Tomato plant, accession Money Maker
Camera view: bottom (45 deg); turntable rotation: 30 degrees
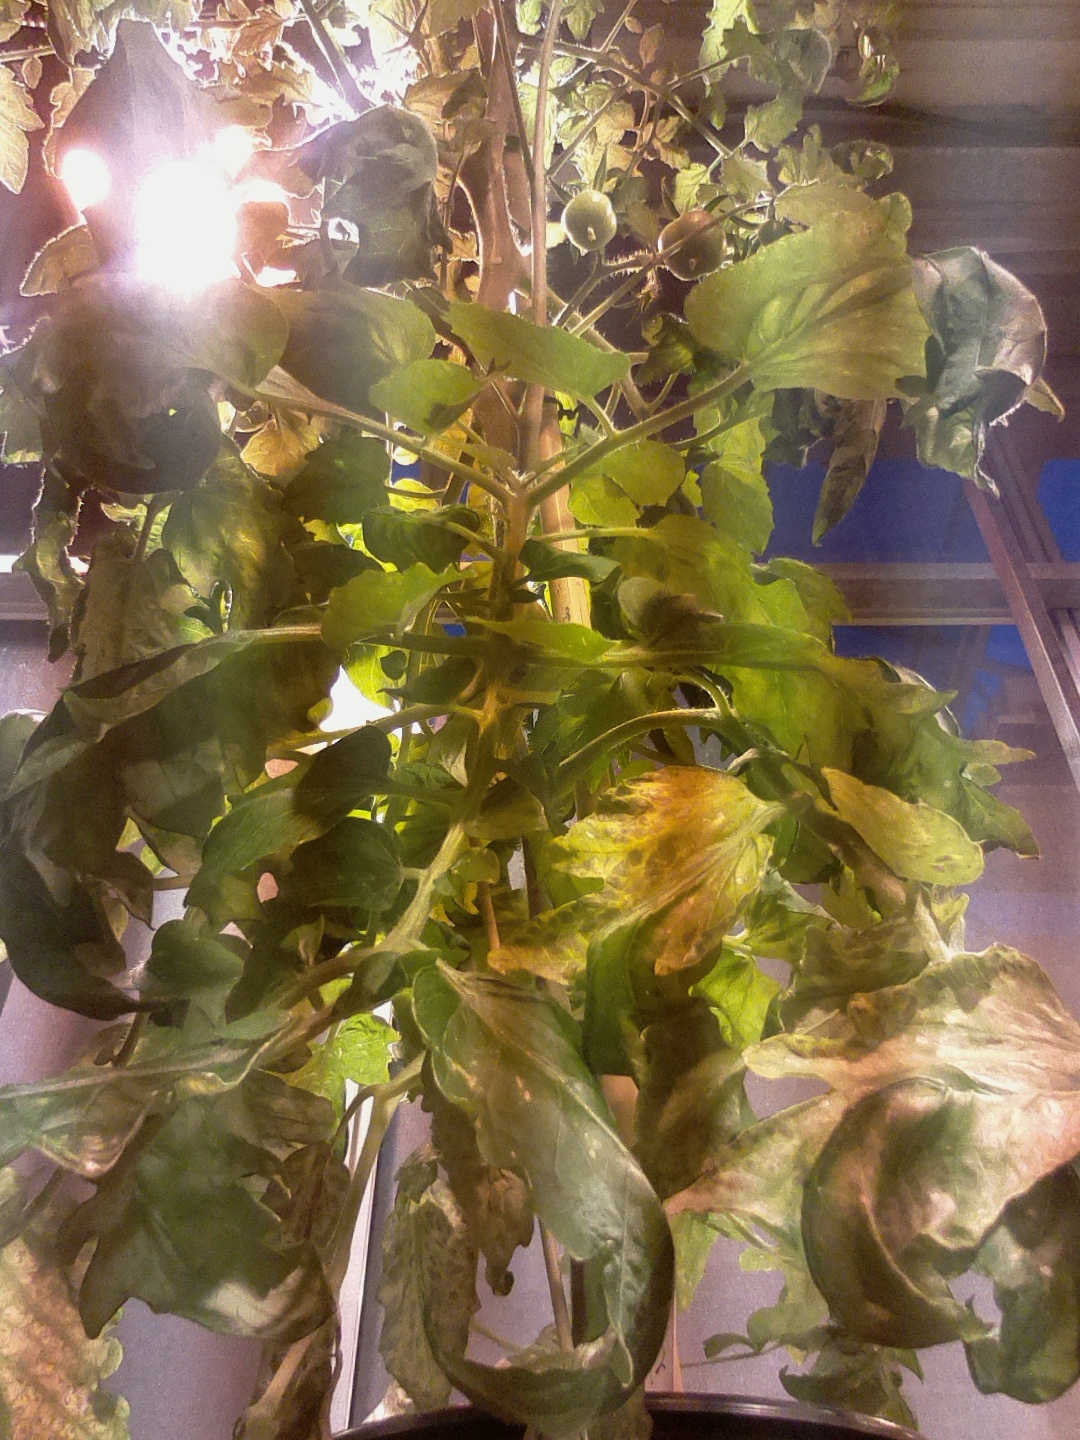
BBCH growth stage 72: 20%-30% of final fruit size